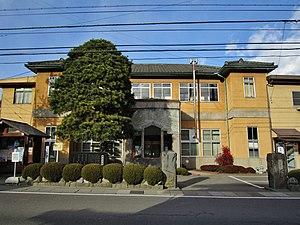
Asahi est un village du district de Higashichikuma, dans la préfecture de Nagano au Japon.